Fahmi al-Husseini

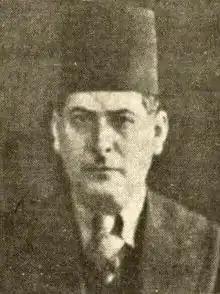
Portrait of Fahmi al-Husseini

Fahmi Bey al-Husseini (1886-December 25, 1940) was the mayor of Gaza, his hometown, from 1928 to 1939 while Palestine was under the British rule.